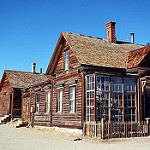
Scene: Outdoor